Koposov 2

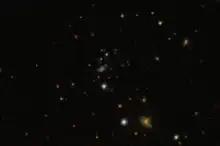

Koposov 2 is a low-luminosity globular cluster in the constellation Gemini in the halo of the Milky Way galaxy. It was discovered, along with globular cluster Koposov 1 by S. Koposov et al. in 2007. Koposov 1 and Koposov 2 were described by their discoverers as the "lowest luminosity globular clusters orbiting the Milky Way," along with AM 4, Palomar 1, and Whiting 1.